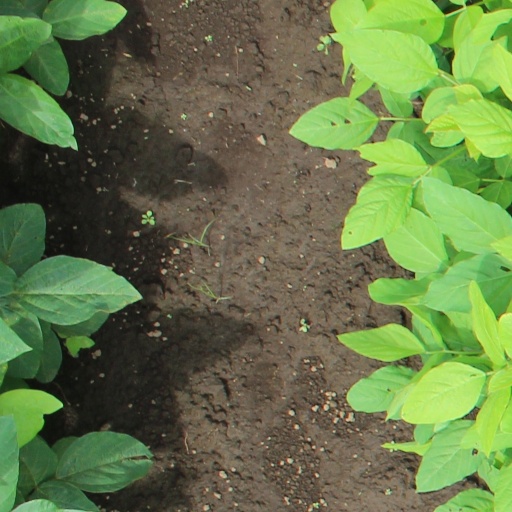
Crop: soybean